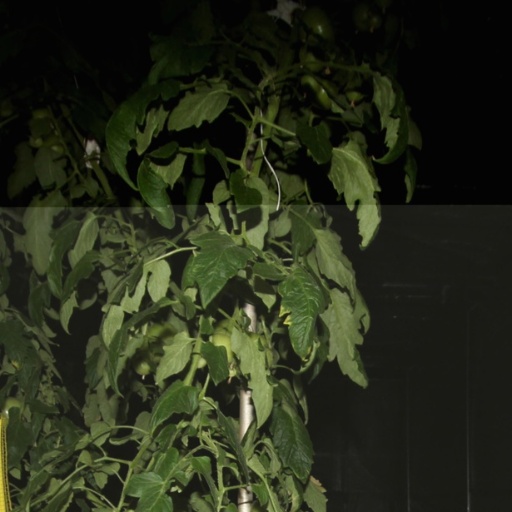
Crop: tomato